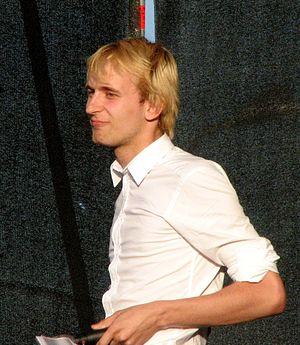
Robin Juhkental est un chanteur estonien, leader du duo musical estonien Malcolm Lincoln.